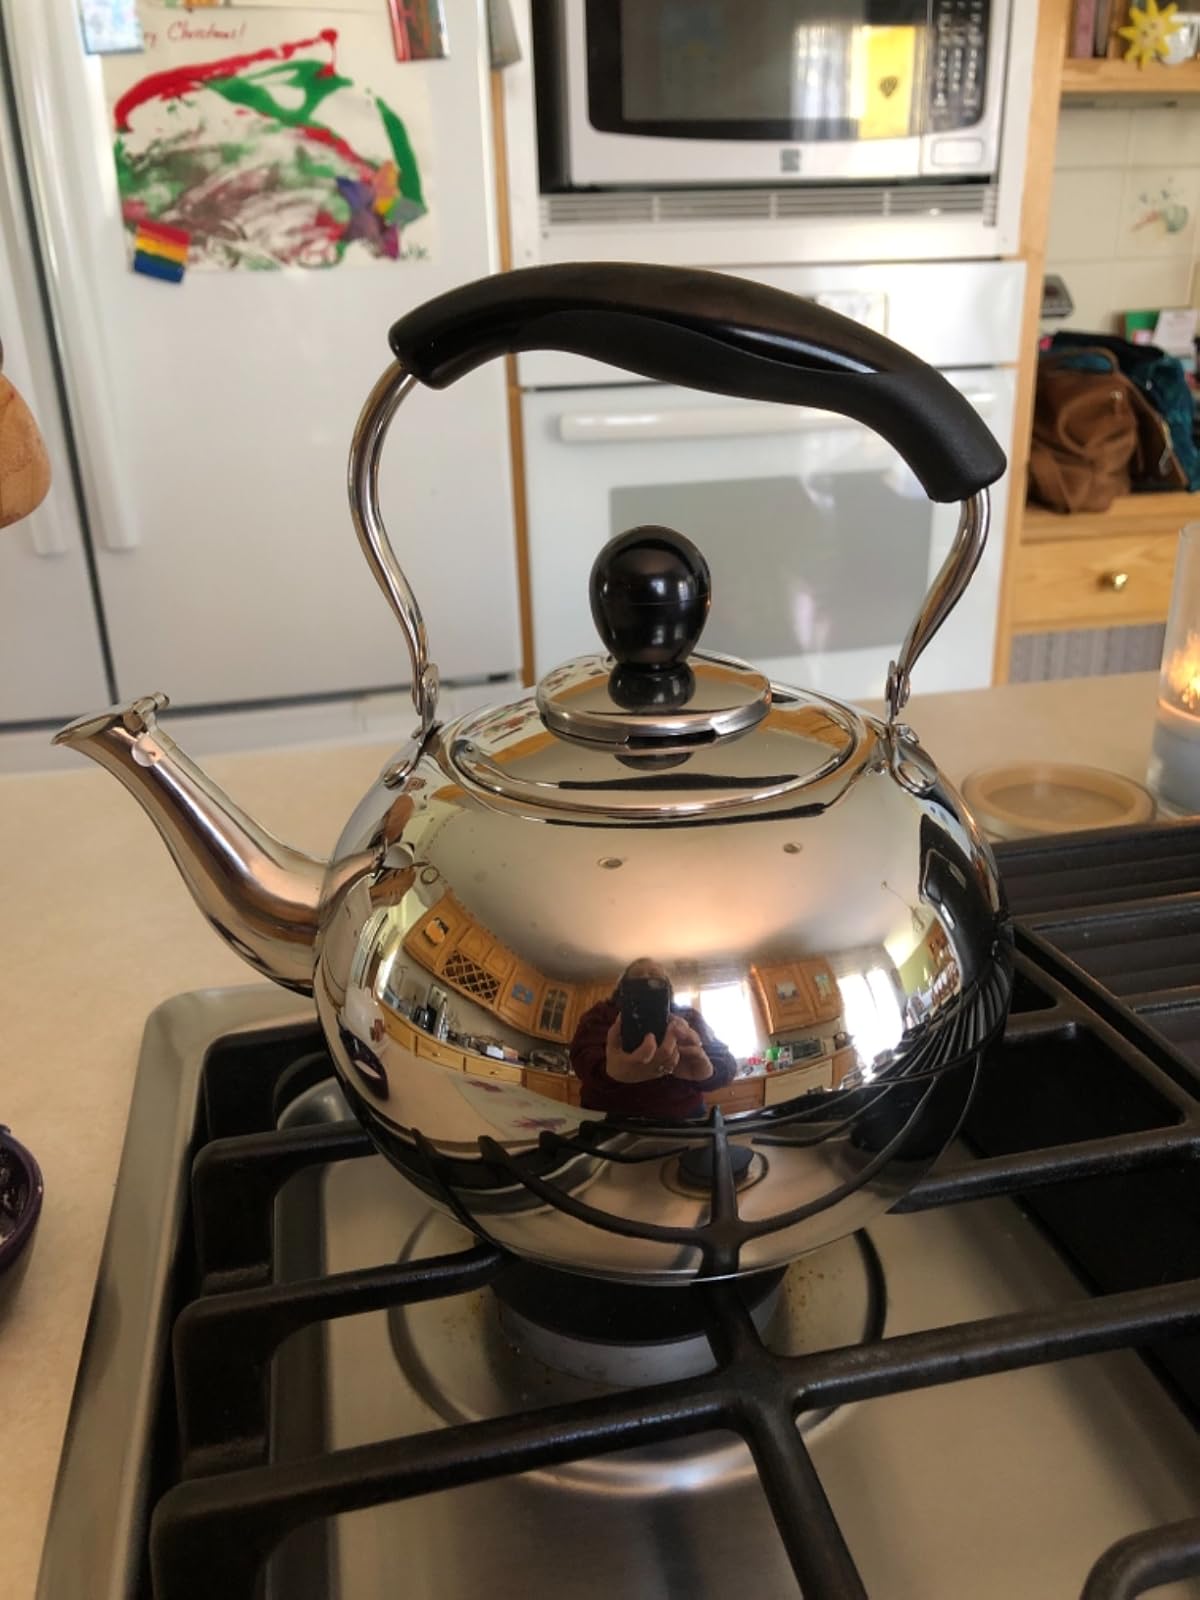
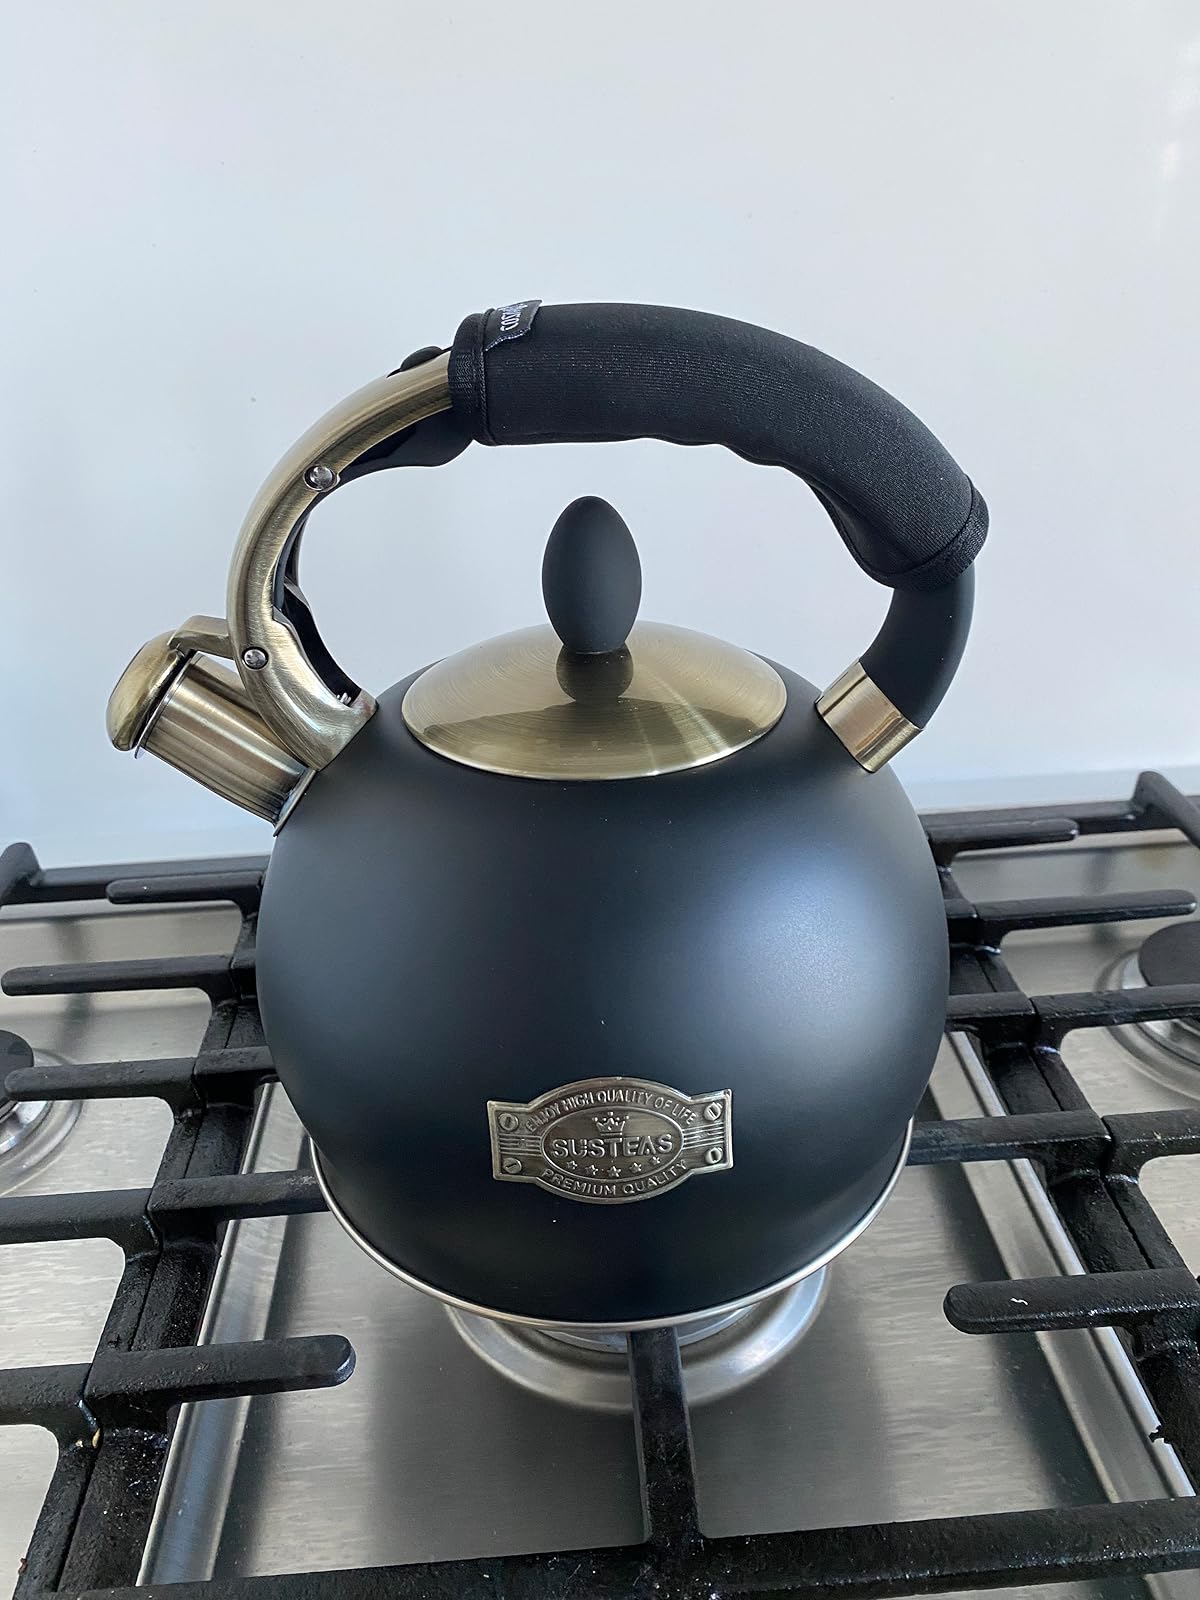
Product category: items_kettle
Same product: no